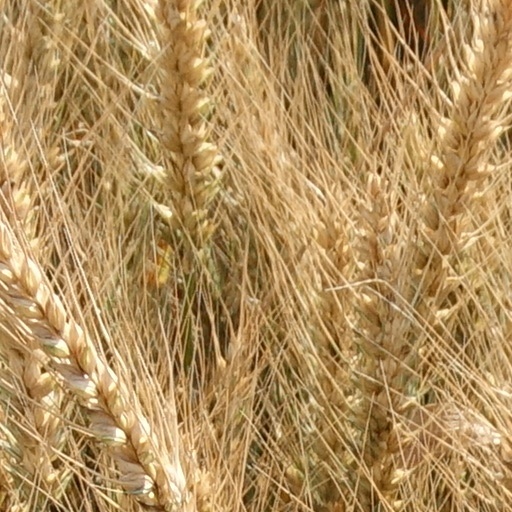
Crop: wheat